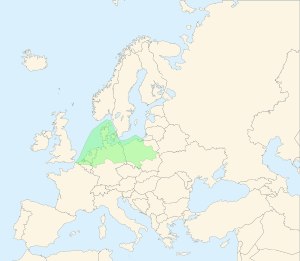
Nordeuropæiske Lavland
Nordeuropæiske Lavland
Det Nordeuropæiske Lavland er et geomorfologisk område i Europa. Det består af lave sletter mellem det Centraleuropæiske Højland i syd og Nordsøen og Østersøen i nord. Højden på lavlandet er mellem 0 og 200 meter. Det meste af området benyttes til jordbrug, mens andet også er moseområder, lyngheder og indsøer. På kysten af Nordsøen finder man moseland og Vadehavet, et stort tidevandsområde.